Ramune candy

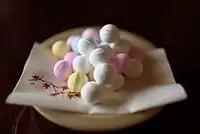
Rainbow "Ramune" (1993)

Around 1993, Ikoma Confectionery in Nara Prefecture developed a spherical "Rainbow "Ramune"" inspired by the World Cup soccer Asian qualification Japan v Iraq.